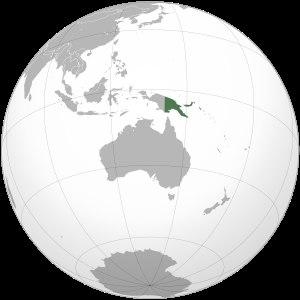
La colonie libre de Nouvelle-France est une escroquerie organisée par le français Charles du Breil, marquis de Rays, entre 1877 et 1882.